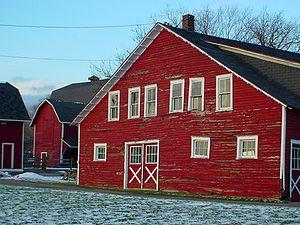
Cet article concerne une liste des parcs d'État de New York aux États-Unis d'Amérique par ordre alphabétique. Ils sont gérés par le New York State Office of Parks, Recreation and Historic Preservation.